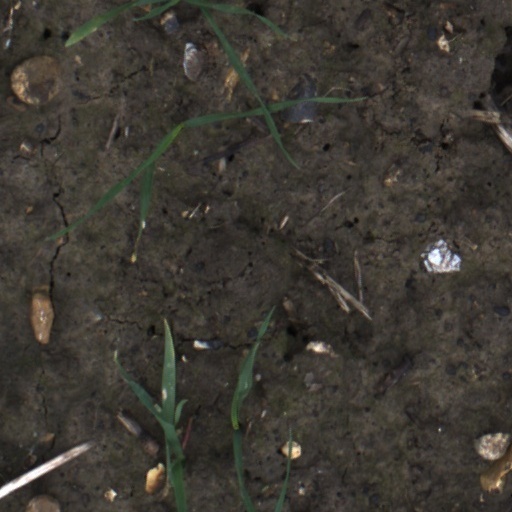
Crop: wheat